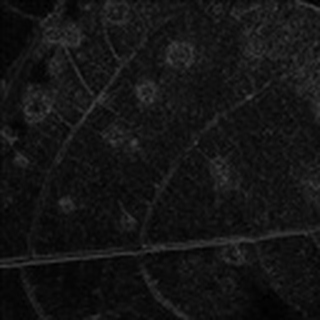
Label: cotton_target_spot